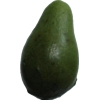
Label: green_avocado